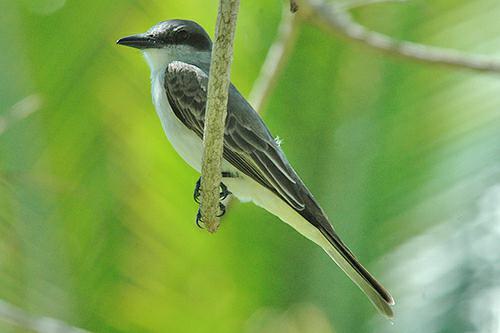
A photo of a gray kingbird